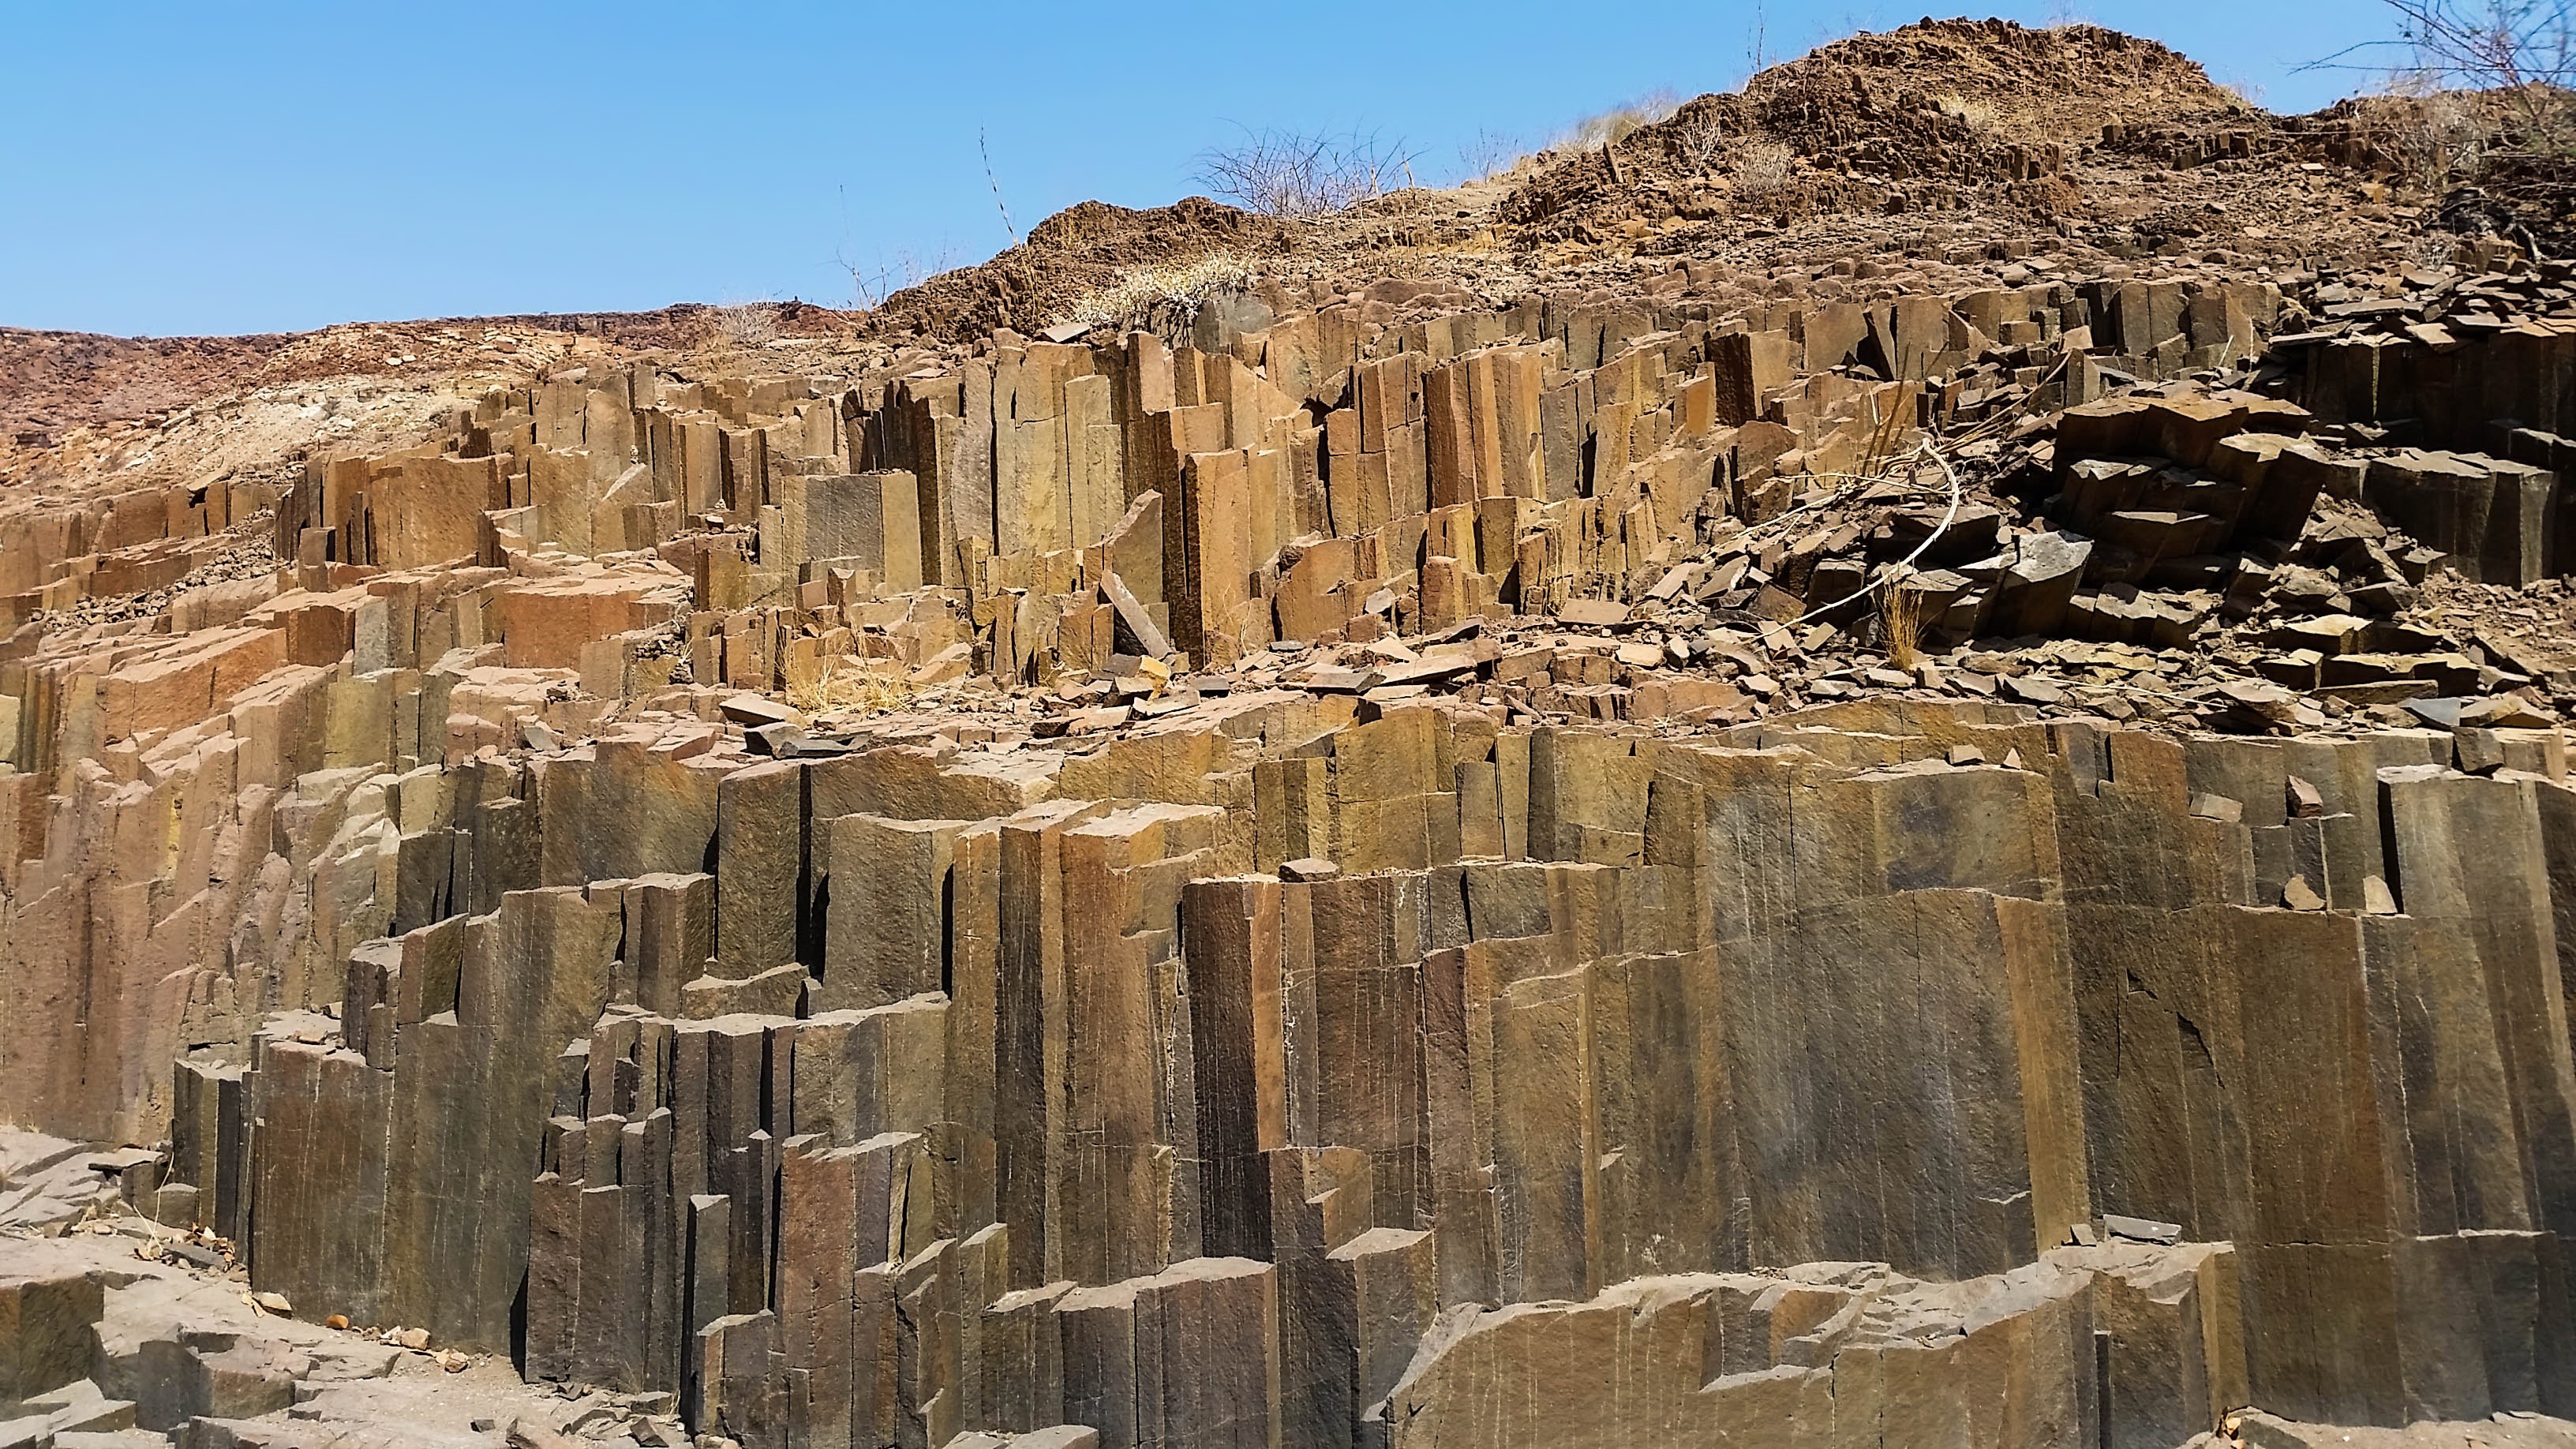
nature, rock, ground, formation, arch, africa, terrain, stones, geology, ruins, badlands, quarry, wadi, namibia, archaeological site, heiss, unesco world heritage site, organ whistle, karg, historic site, ancient history, egyptian temple, ancient roman architecture